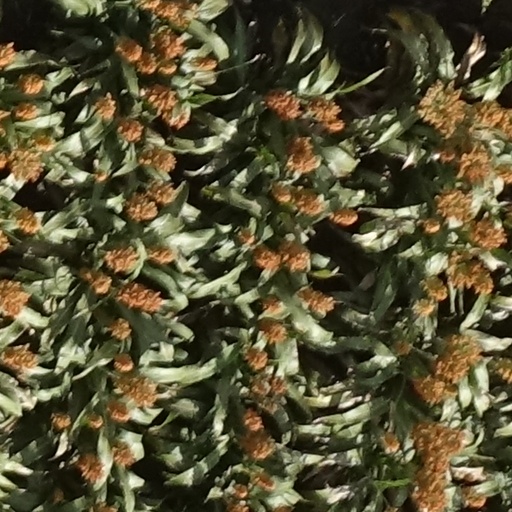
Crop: sorghum